History of the United States Marine Corps

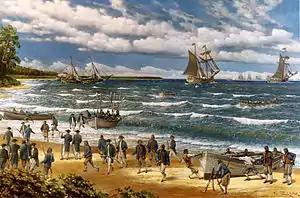
Continental Marines land at New Providence during the Battle of Nassau

The two battalions of Continental Marines officially became "resolved" when Congress issued the first commission to Captain Samuel Nicholas on 28 November 1775. Nicholas' family were tavernkeepers, his prominence came not from his work but from his leadership in two local clubs for fox-hunters and sport fishermen. Historian Edwin Simmons surmises that it is most likely Nicholas was using his family tavern, the , as a recruiting post; although the standing legend in the United States Marine Corps today places its first recruiting post at Tun Tavern in Philadelphia.